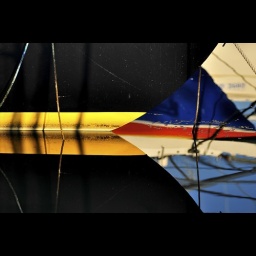
Some nice reflections that i saw while walking through the lake in Ouchy, close to Lausanne.